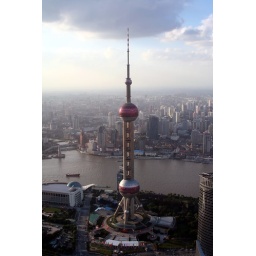
A view of the Pearl Tower from the ovservation deck on the 88th floor of the Jin Mao tower in Pudong